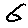
Label: 6